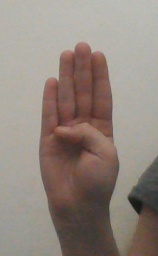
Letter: kaaf